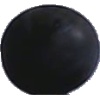
Label: images